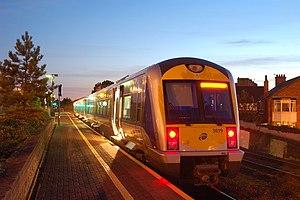
Geograph Britain and Ireland est un projet web, débuté en mars 2005, dont le but est de créer une archive en accès libre de photographies géolocalisées de toute la Grande-Bretagne et de l’Irlande. Les photographies sont choisies pour illustrer les parties notables ou typiques de chaque case de 1 km sur 1 km dans le système Irish grid reference system et Ordnance Survey National Grid. Il y a 330 184 cases contenant des terres émergées.